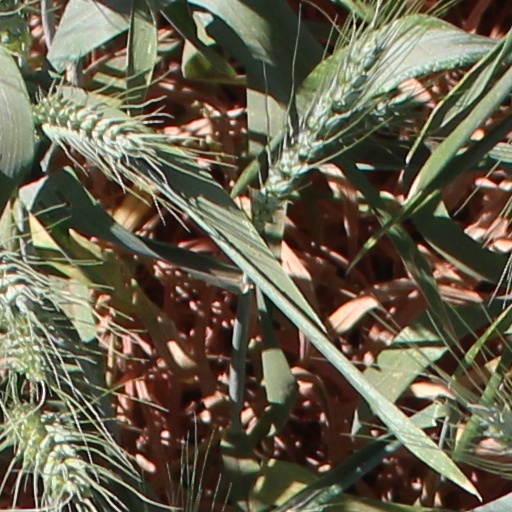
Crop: wheat